Amit Kumar (academic)

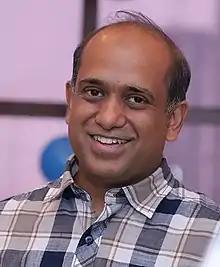

Amit Kumar (born 29 January 1976) is a Professor in the Department of Computer Science and Engineering at the Indian Institute of Technology Delhi.